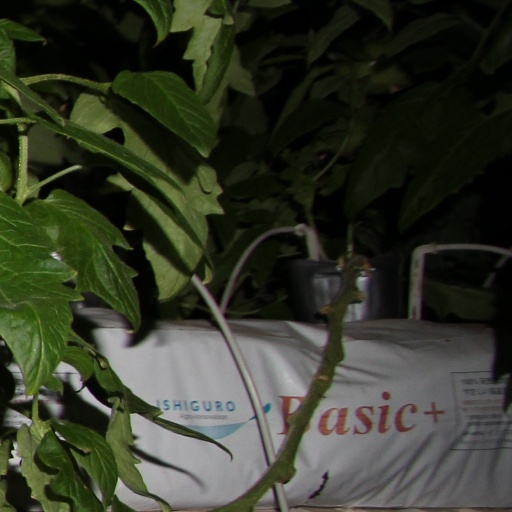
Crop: tomato